Neo-Latin

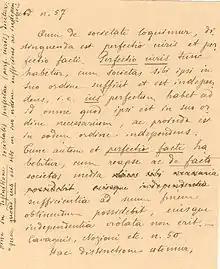
Handwritten document in Latin by Eugenio Pacelli (later Pope Pius XII), 1899

By 1900, creative Latin composition in many countries, for purely artistic purposes, had become rare. Authors such as Arthur Rimbaud and Max Beerbohm wrote Latin verse, but these texts were either school exercises or occasional pieces. However, the tradition was still strong enough in Holland, Croatia, Italy and elsewhere to sustain an annual Latin poetry competition, the , until 1978.